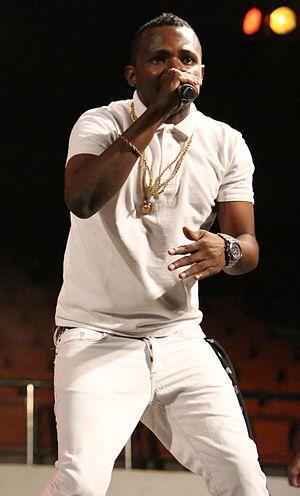
Michael Kiessou, né Anacle Michael Ghounam Kiessou, est un chanteur, et entertainer camerounais. Il est surtout connu pour son single Bennam.